Bhadra Fort

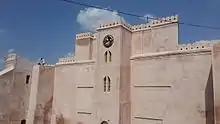
Bhadra Fort from inside and tower clock after renovation

Azam Khan, also known as Mir Muhammad Baquir was a Mughal governor. He built a palace known as "Azam Khan Sarai" in 1637. Its entrance, 5.49 meters high, opens onto an octagonal hall which had a low balcony made up of stone in the upper floor. It was used as a resting place for travellers in the Mughal era and as a hospital and a jail during British rule. There was a gibbet on the roof of Azam Khan Sarai used for hanging during the Gujarat Sultanate and the British era. According to one story, it was here Ahmed Shah hanged his son-in-law who was convicted of murder.